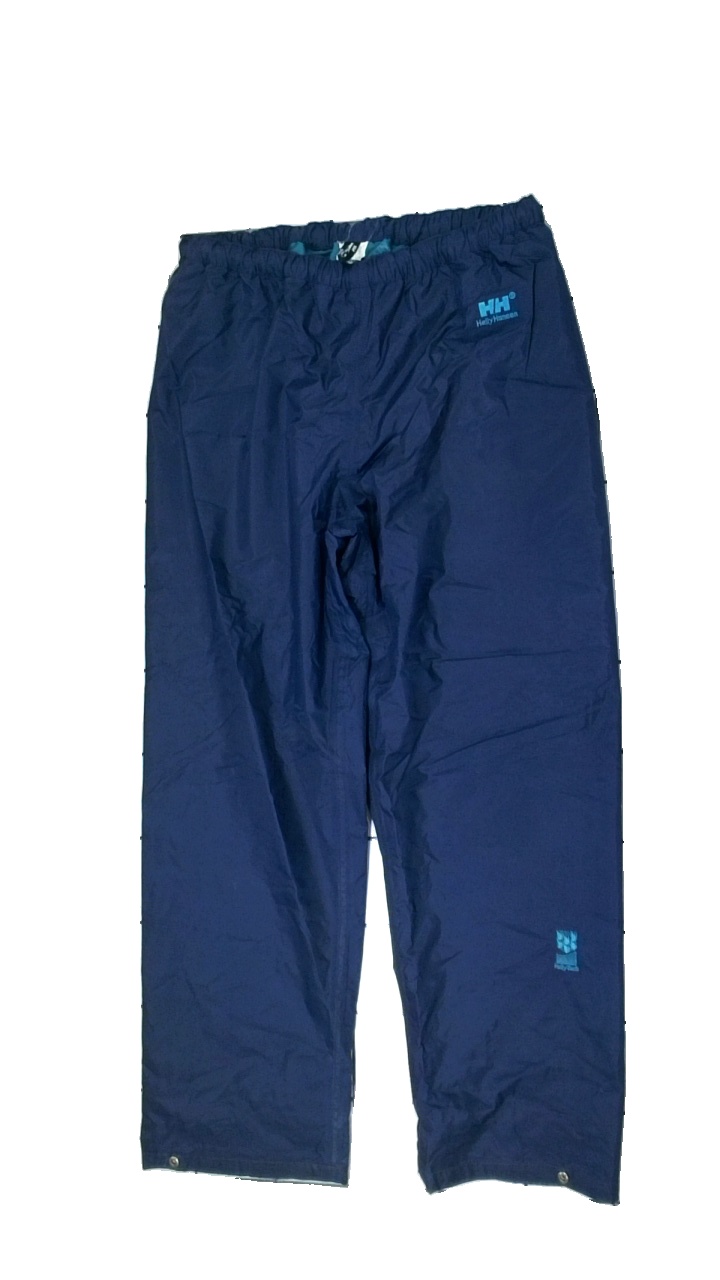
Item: Outerwear (Men)
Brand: Helly Hansen
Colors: Blue
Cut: Regular
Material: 100% nylon
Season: All
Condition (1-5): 3
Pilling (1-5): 5
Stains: Minor
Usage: Reuse
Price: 50-100